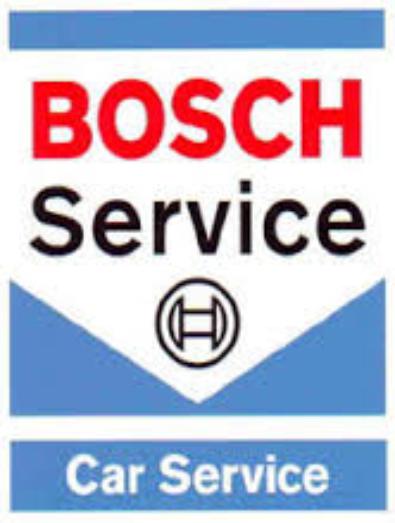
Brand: BOSCH
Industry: Others